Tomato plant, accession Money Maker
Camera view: bottom (45 deg); turntable rotation: 60 degrees
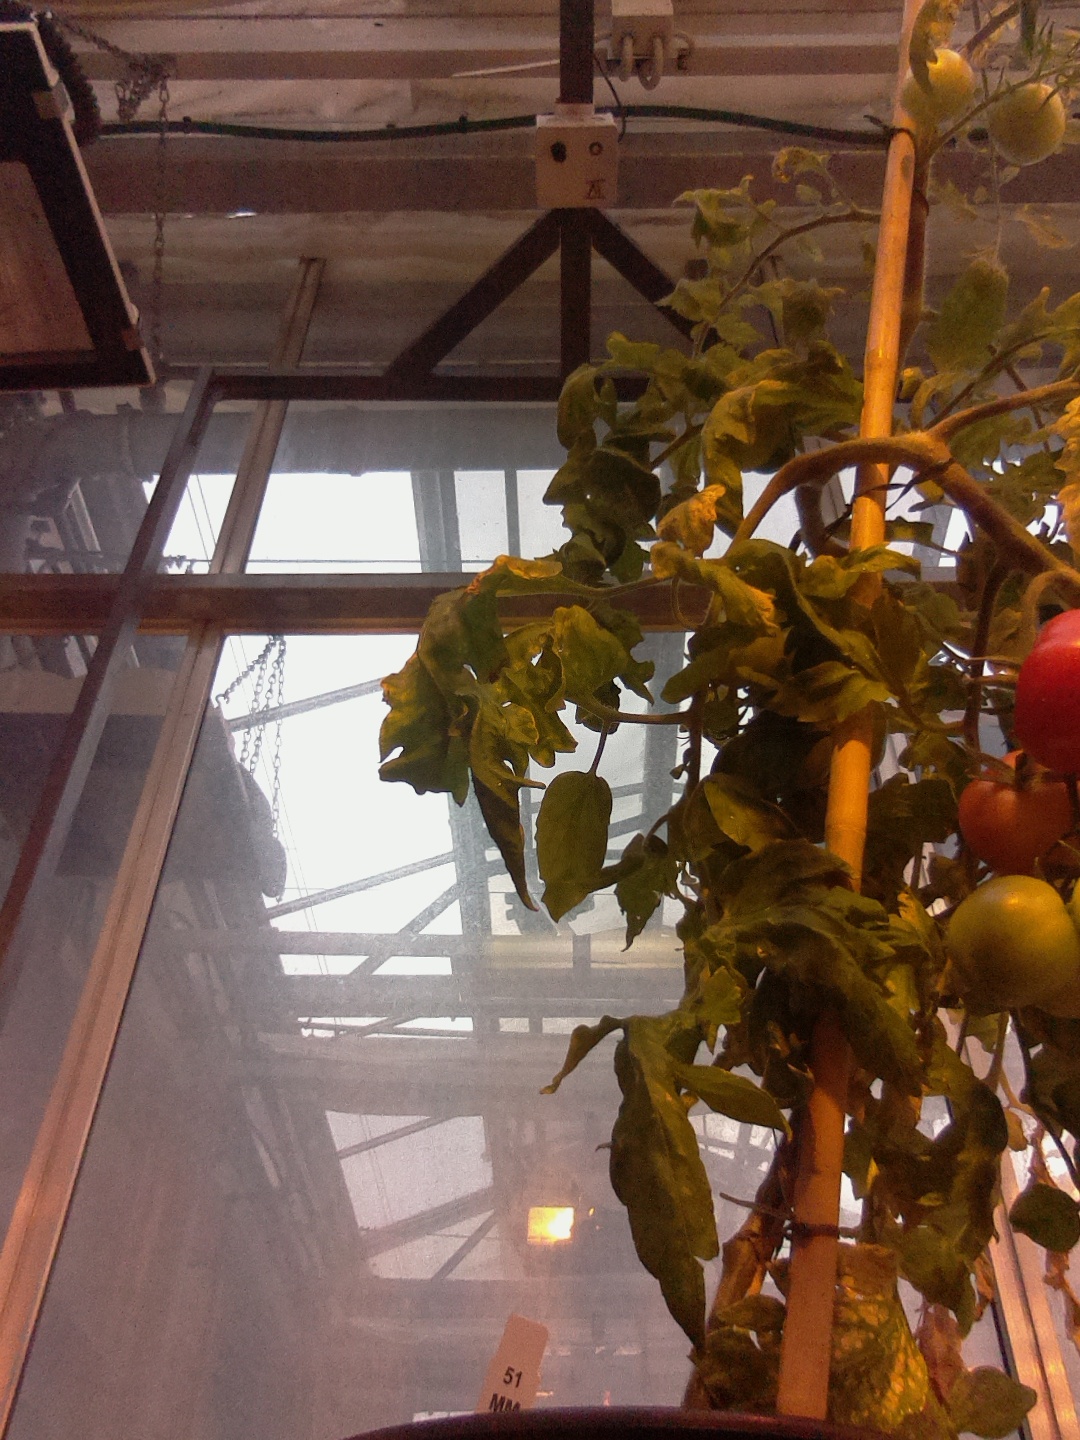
BBCH growth stage 82: 20%-30% of fruits show typical fully ripe color